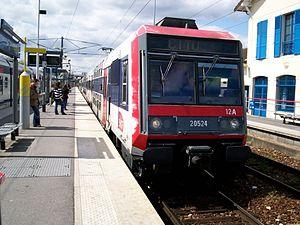
La ligne P du Transilien, plus souvent simplement dénommée ligne P, est une ligne de trains de banlieue qui dessert l'est de l'Île-de-France. Elle relie Paris-Est à Château-Thierry et La Ferté-Milon via Meaux, ainsi qu'à Provins et Coulommiers. Elle comprend également une navette ferroviaire reliant Esbly à Crécy-la-Chapelle ainsi qu'un service d'autocars reliant Coulommiers à La Ferté-Gaucher.
La gare de Tournan est une gare ferroviaire française de la ligne de Gretz-Armainvilliers à Sézanne, située sur le territoire de la commune de Tournan-en-Brie, dans le département de Seine-et-Marne en région Île-de-France.